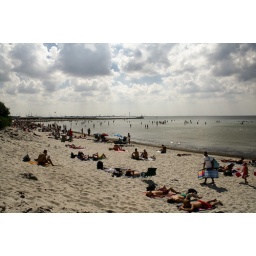
Beautiful beach in Lund, very crowed but the water was very nice. We all slept for a while.